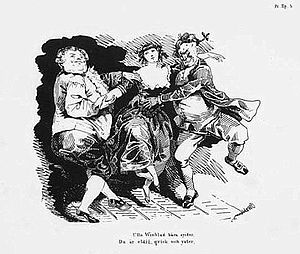
Fredmans epistlar / Eftervirkning / Senere perioder
"""Ulla Winblad kära syster.